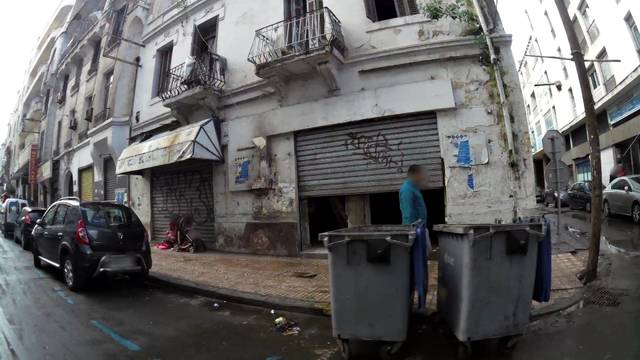
Region: Morocco
Coordinates: 33.589, -7.613